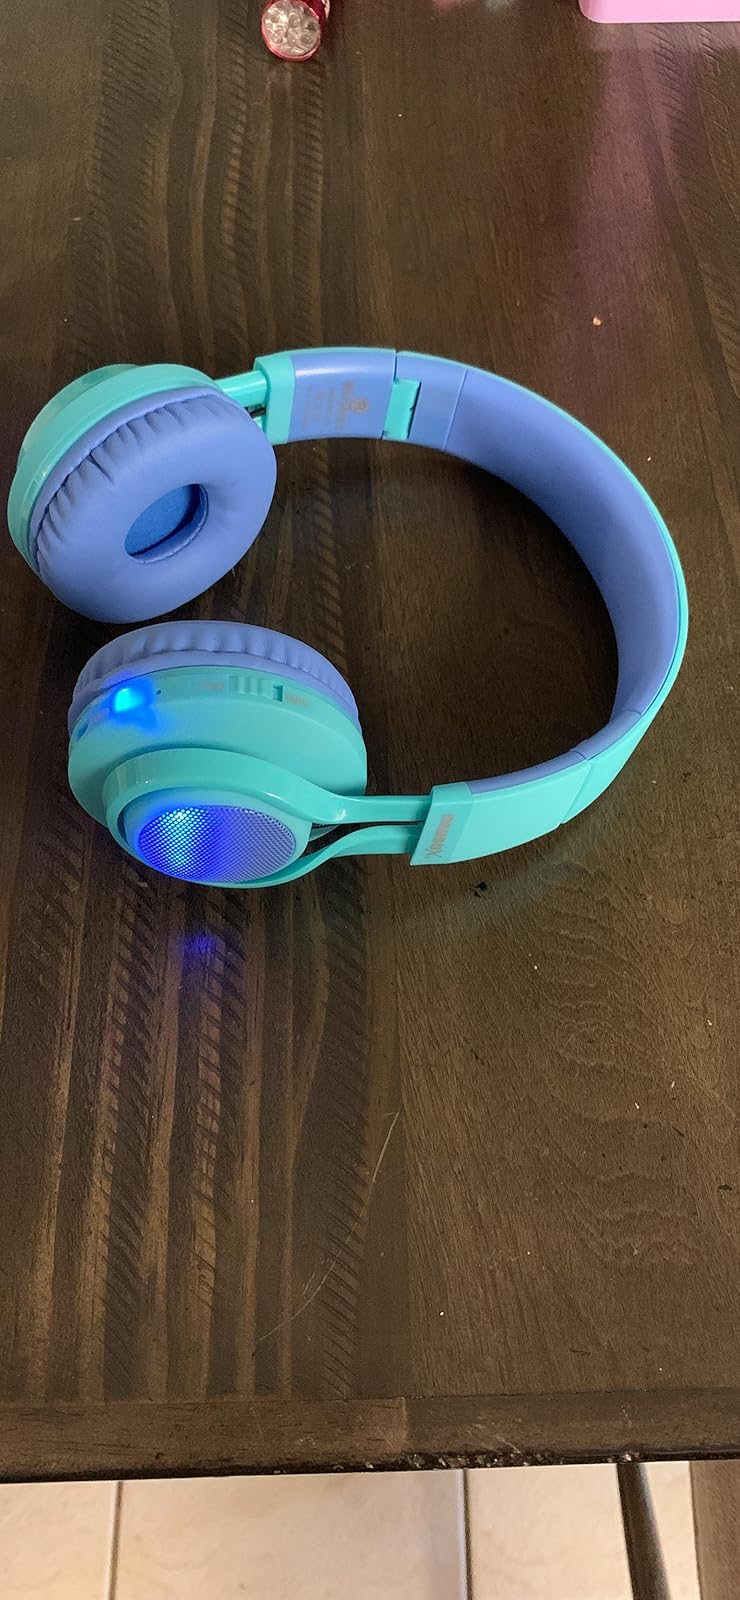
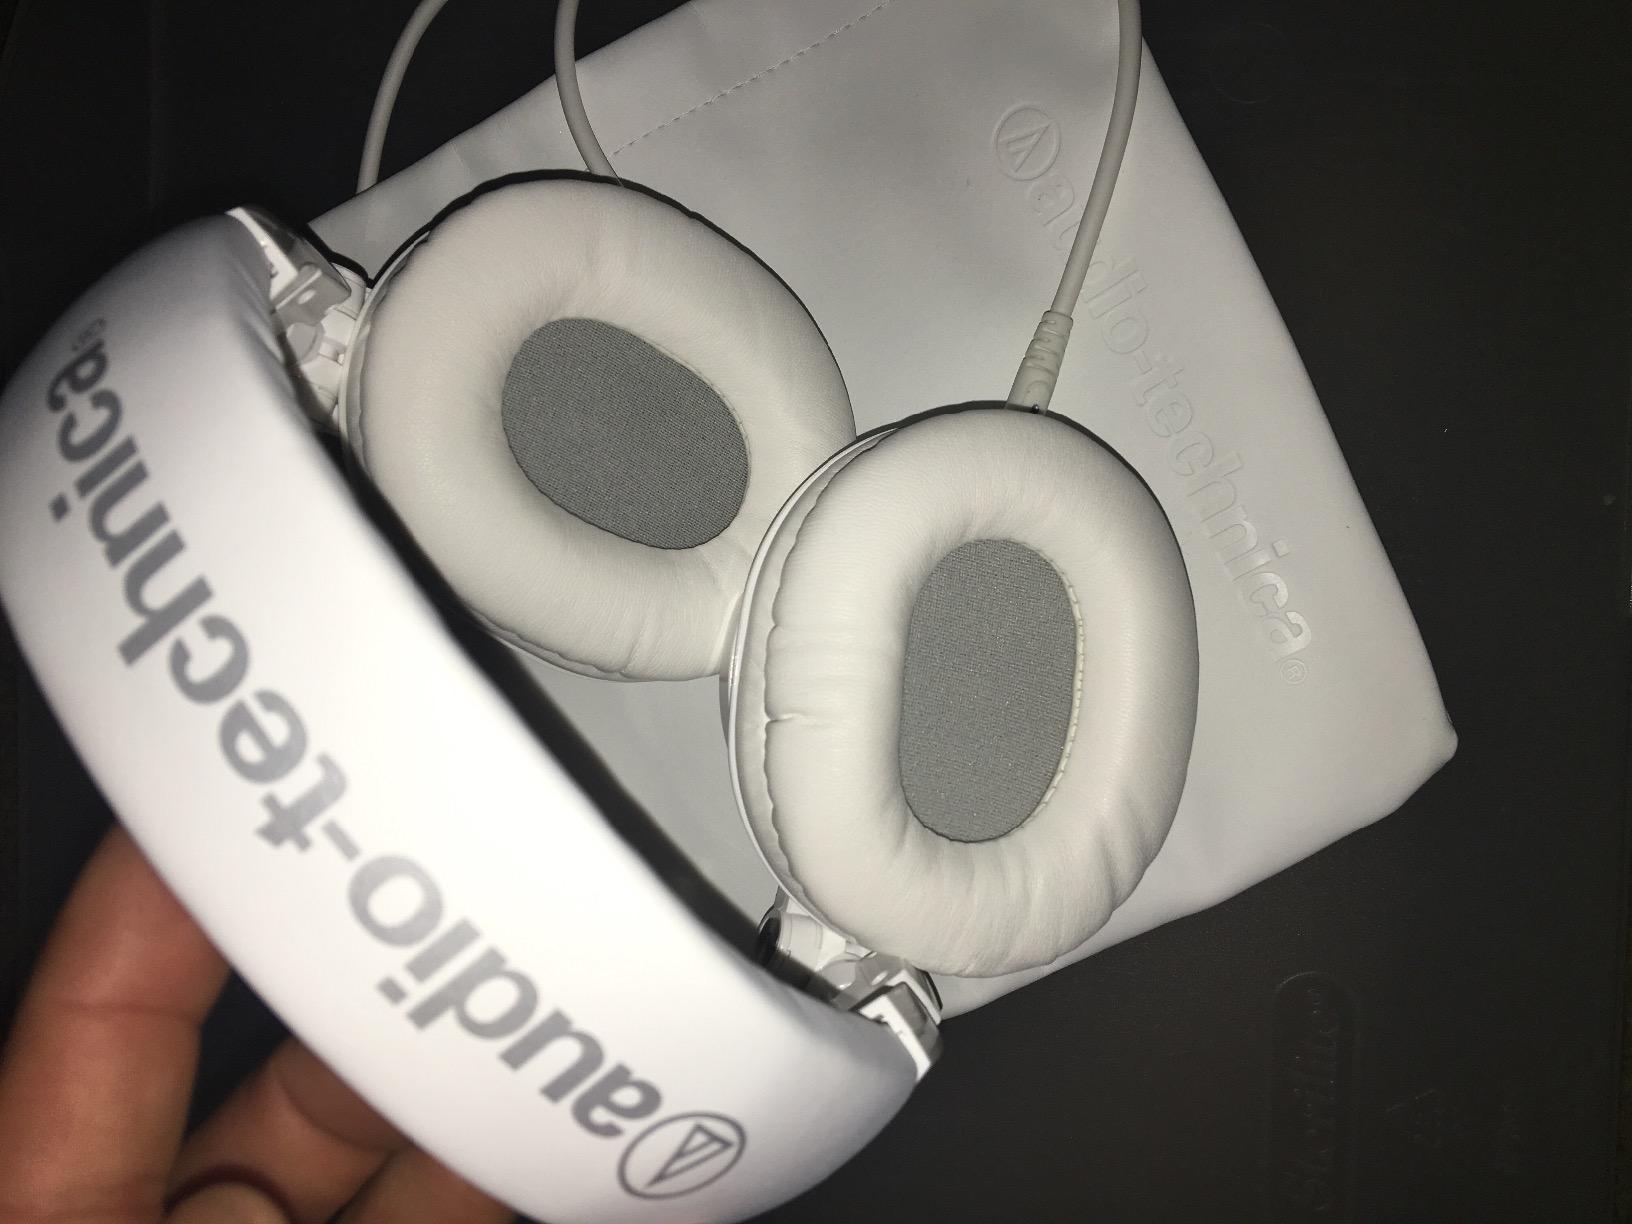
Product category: headphones
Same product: no